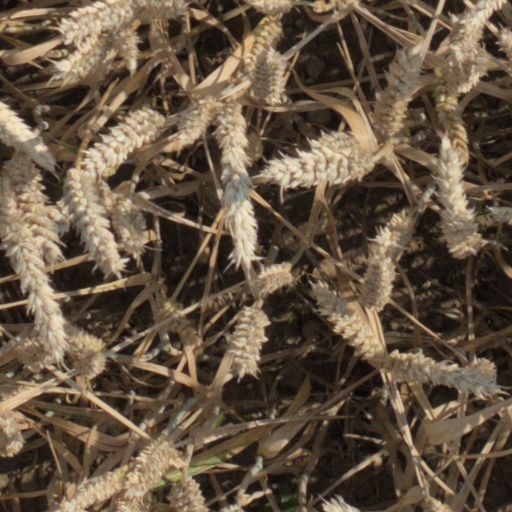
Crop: wheat